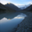
Label: mountain